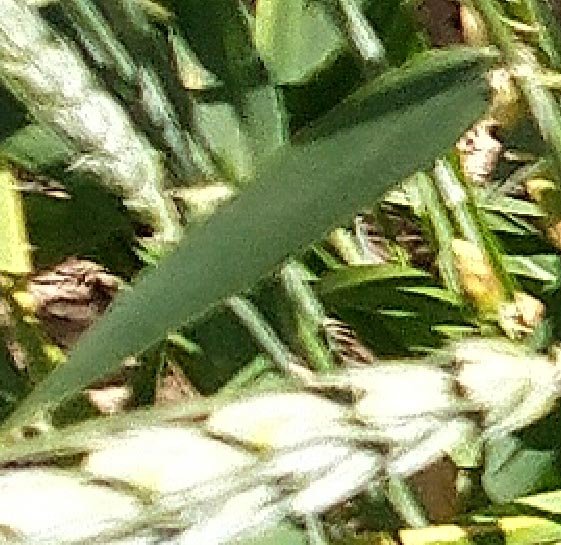
Label: Wheat___Healthy